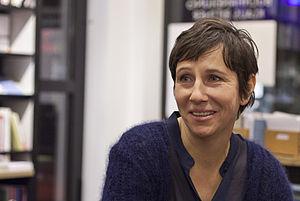
Angelika Klüssendorf, née le 26 octobre 1958 à Ahrensburg, est un écrivain allemand.